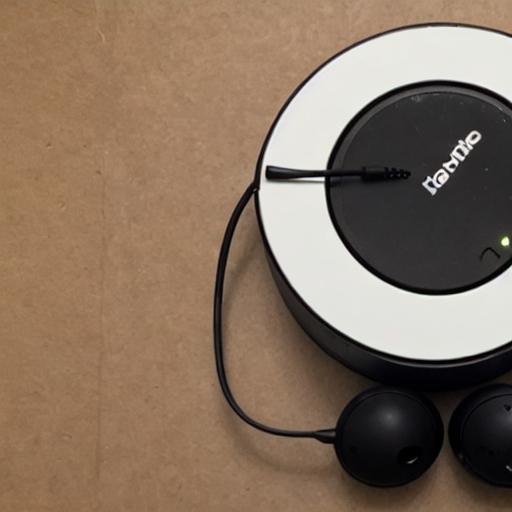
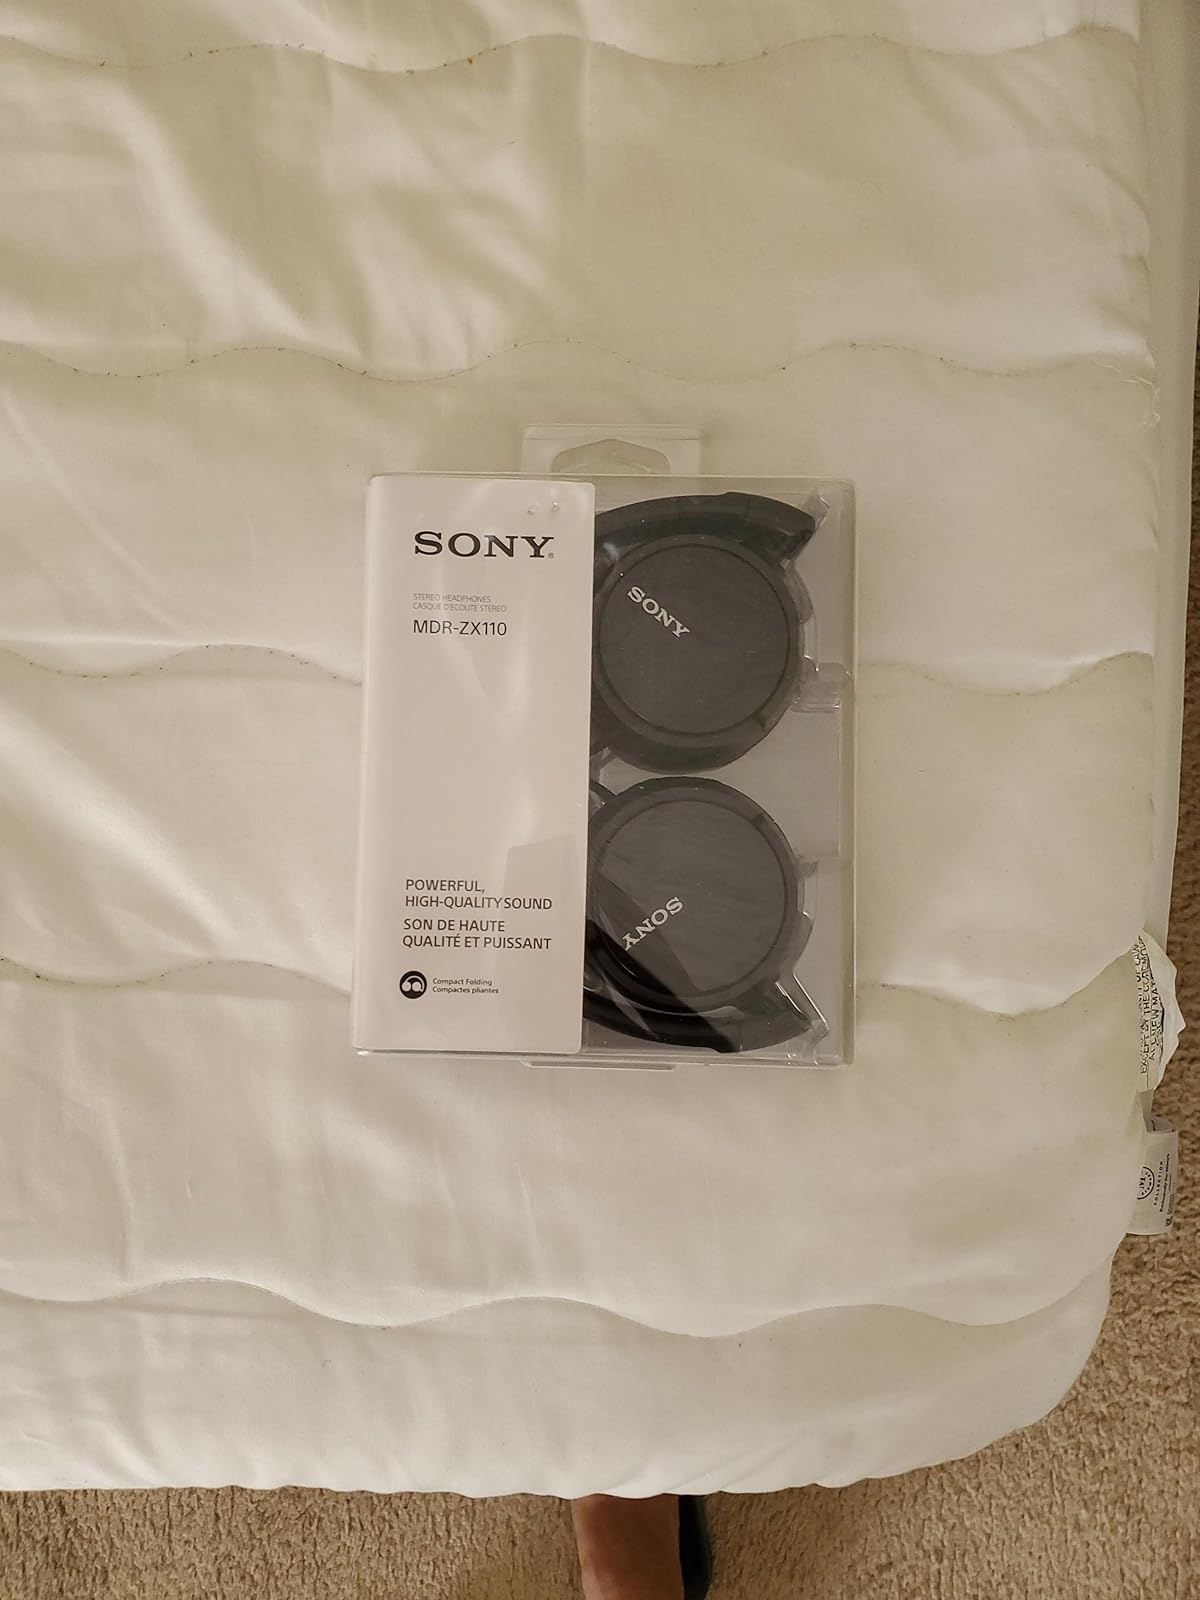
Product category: headphones
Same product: no